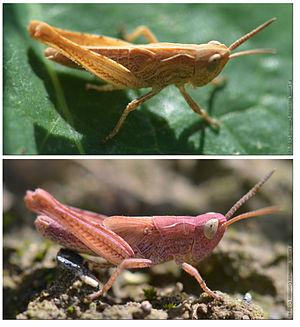
Criquets probablement du genre Chorthippus, dont plusieurs spécimens juvéniles roses à rose-violacés ont été observés en ville à Lille, quartier du bois habité, dans une parcelle de quelques mètres carrés, non eutrophe, engazonné, en ensoleillée, plantée de deux jeunes bouleaux Une dizaine d'individus au moins, dont plusieurs de couleurs nettement rose ont été observés (avant girobroyage quelques jours plus tard).. Unknown
Chorthippus est un genre de criquets de la famille des Acrididae.